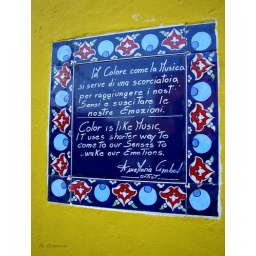
This is a plate on one of the numerous colourful houses in Burano, Italy.